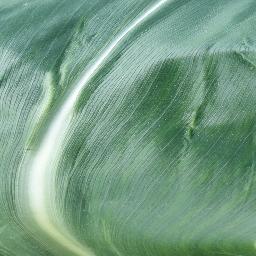
Label: Corn_(Maize)___Healthy